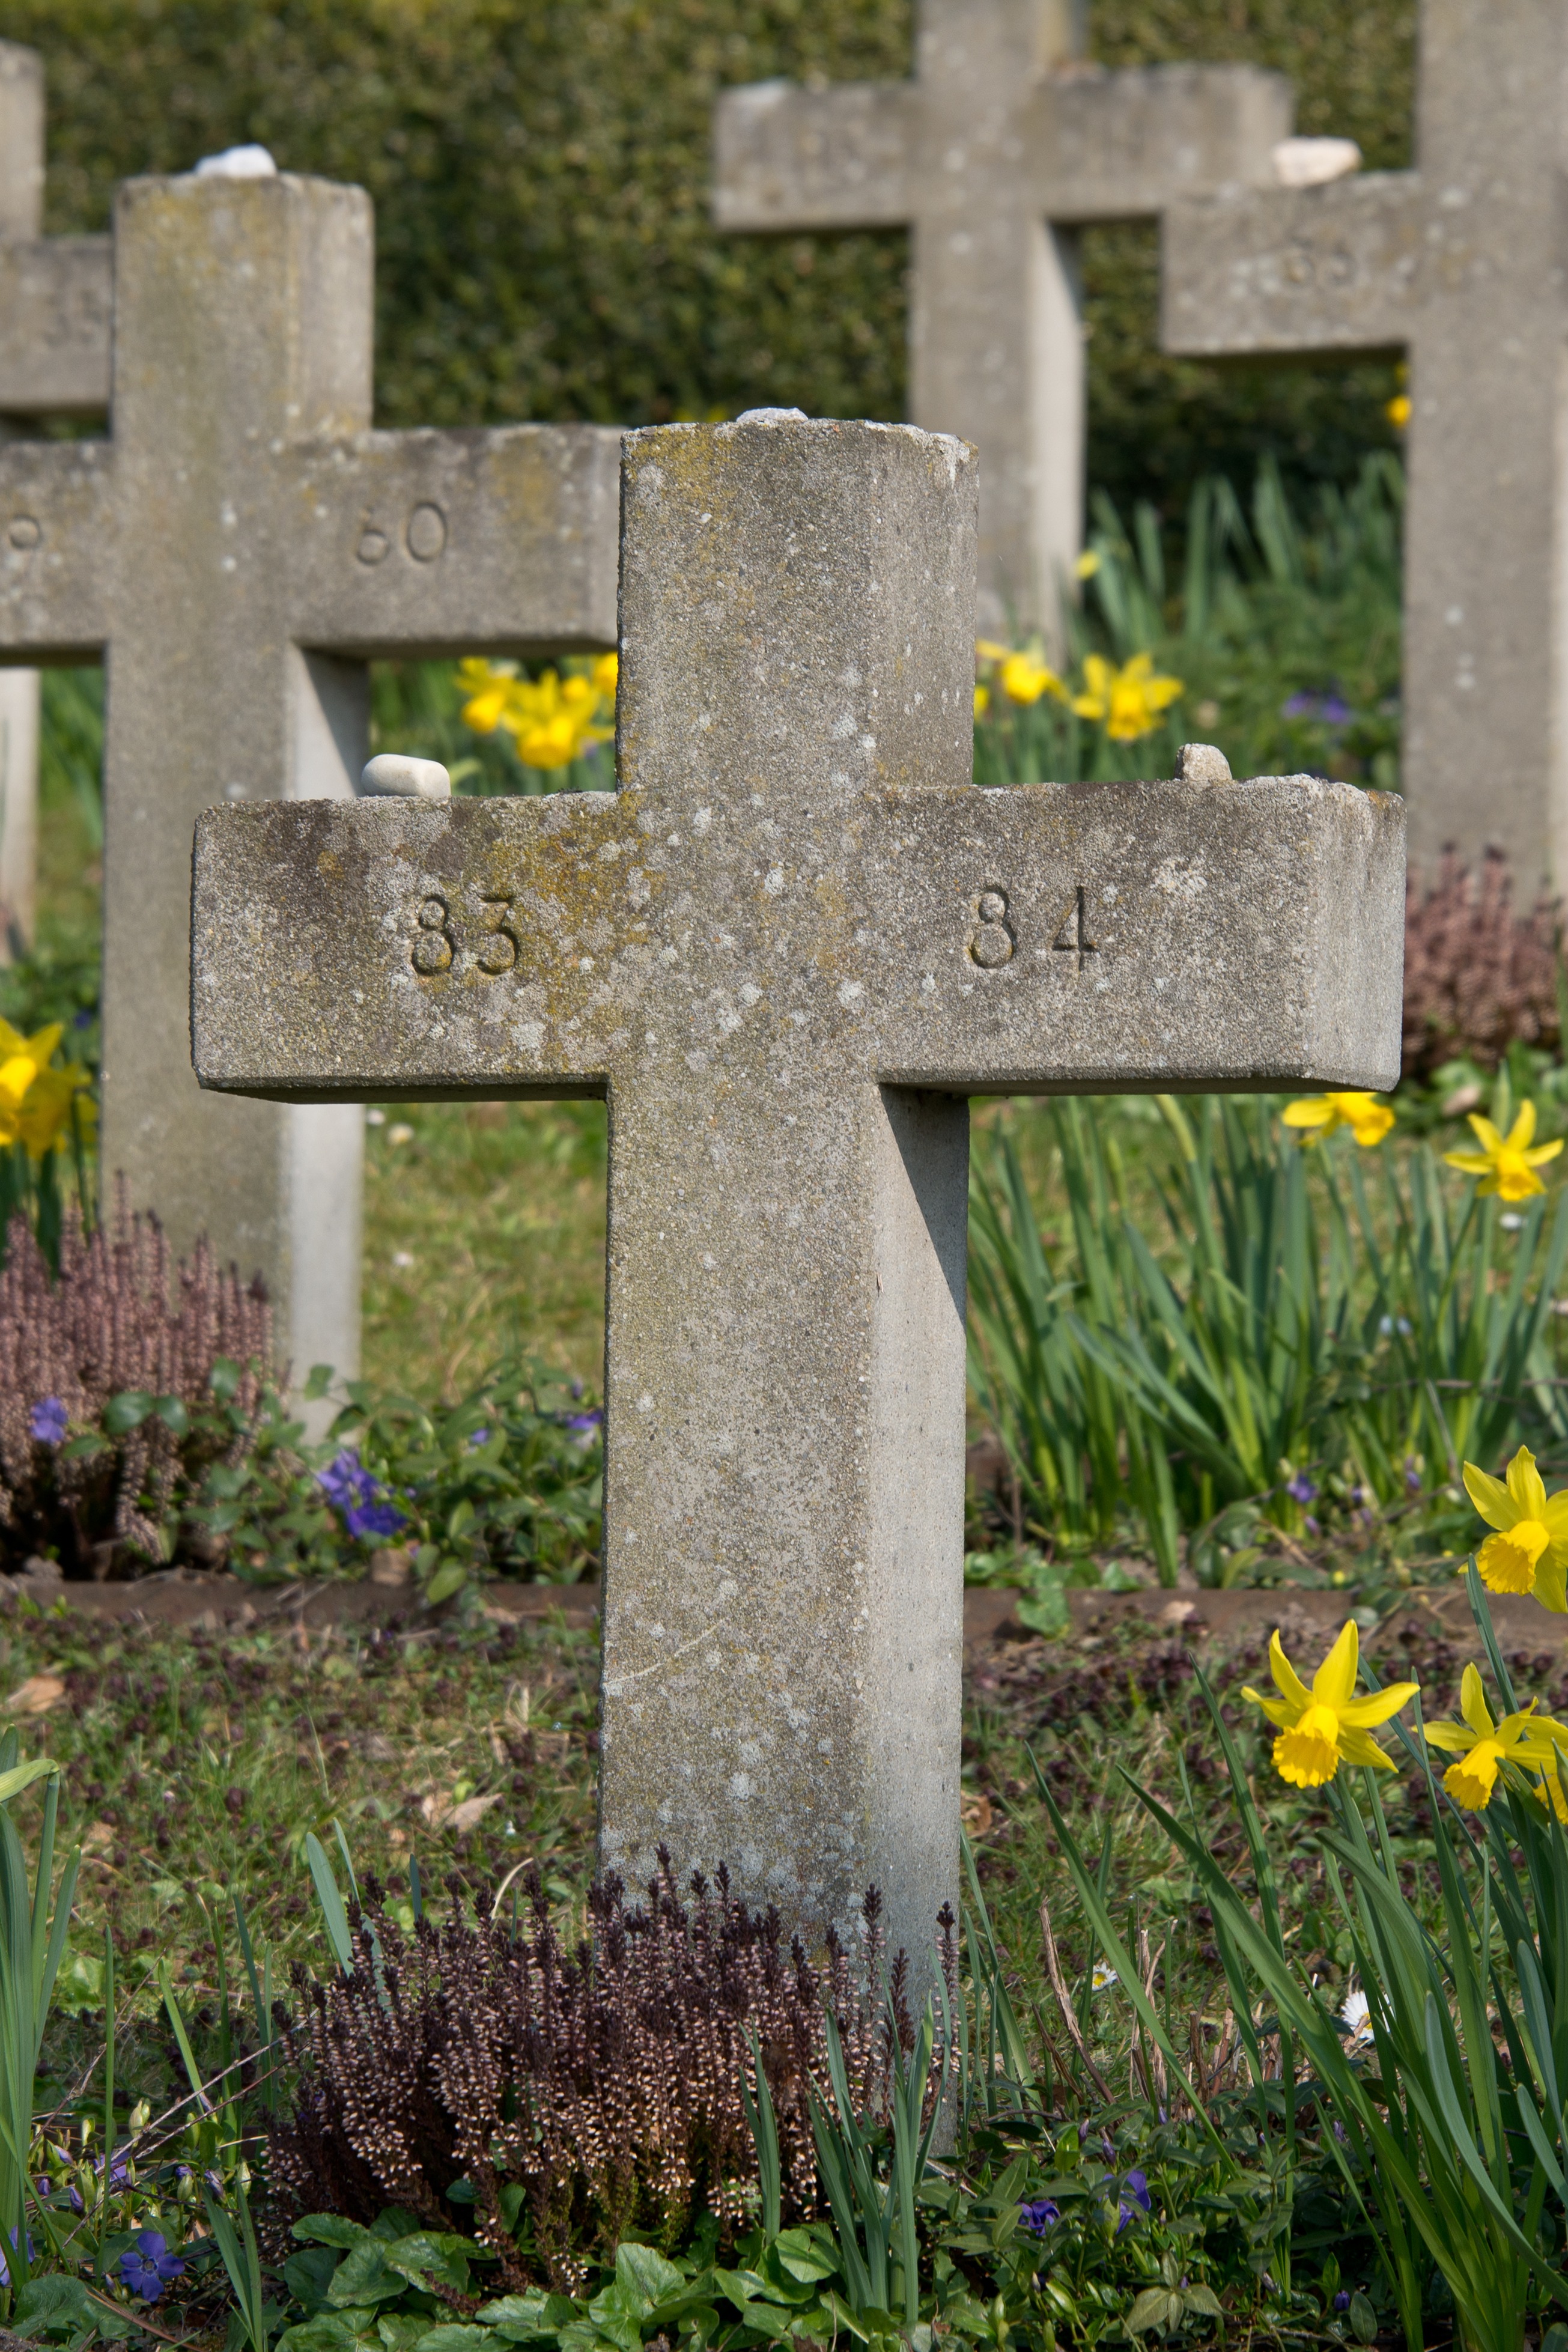
forest, flower, symbol, peaceful, rest, cross, cemetery, flowers, grave, headstone, holy, birnau, tomb, graves, past, meersburg, berlingen, funeral, resting place, lake constance, last calm, grave stones, sand stone, woodland cemetery, seelig, uhrlingen